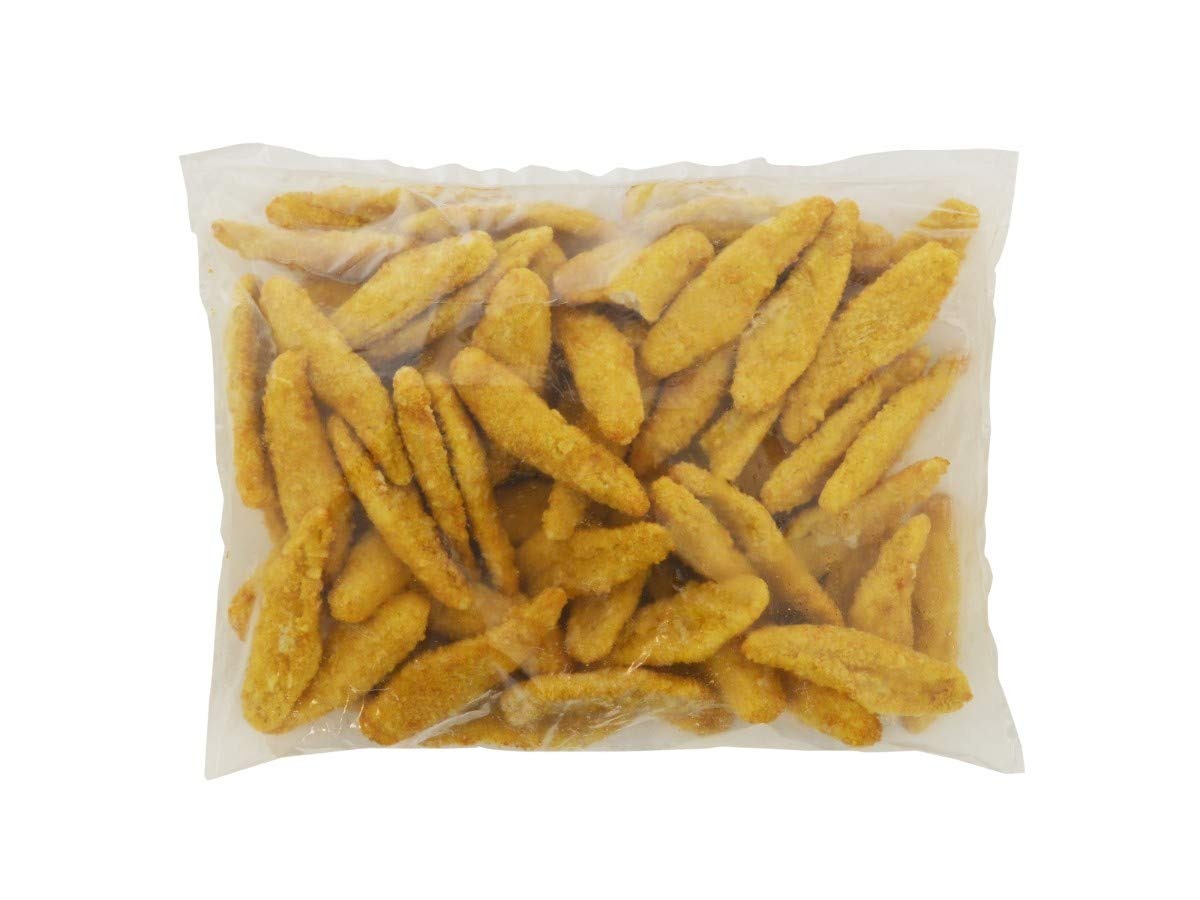
Item Name: Chicken FC SmartShapes Tater Chip Tender Breast Strip Fritter, 5 pound -- 2 per case
Product Description: Chicken FC SmartShapes Tater Chip Tender Breast Strip Fritter, 5 pound -- 2 per case Deep Fry - PREPARATION: COOK TO A MINIMUM OF 165 F. DEEP FRY AT 35O F FOR 2-3 MIN. BAKE IN CONVECTION OVEN AT 35OF FOR 10-15 MIN. BAKE IN SINGLE LAYER IN PREHEATED CONVENTIONAL OVEN AT 4OOF FOR 15-20 MIN. MICROWAVE ON HIGH ABOUT 1-2 MIN. PER SERVING, TURNING ONCE. ADJUST TIMES TO QUANTITY BEING COOKED AND EQUIPMENT USED. DO NOT OVERCOOK. Country of Origin: Country of Origin: United States
Value: 2.0
Unit: Count

Price: 97.57